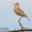
Label: bird